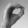
ASL letter: O